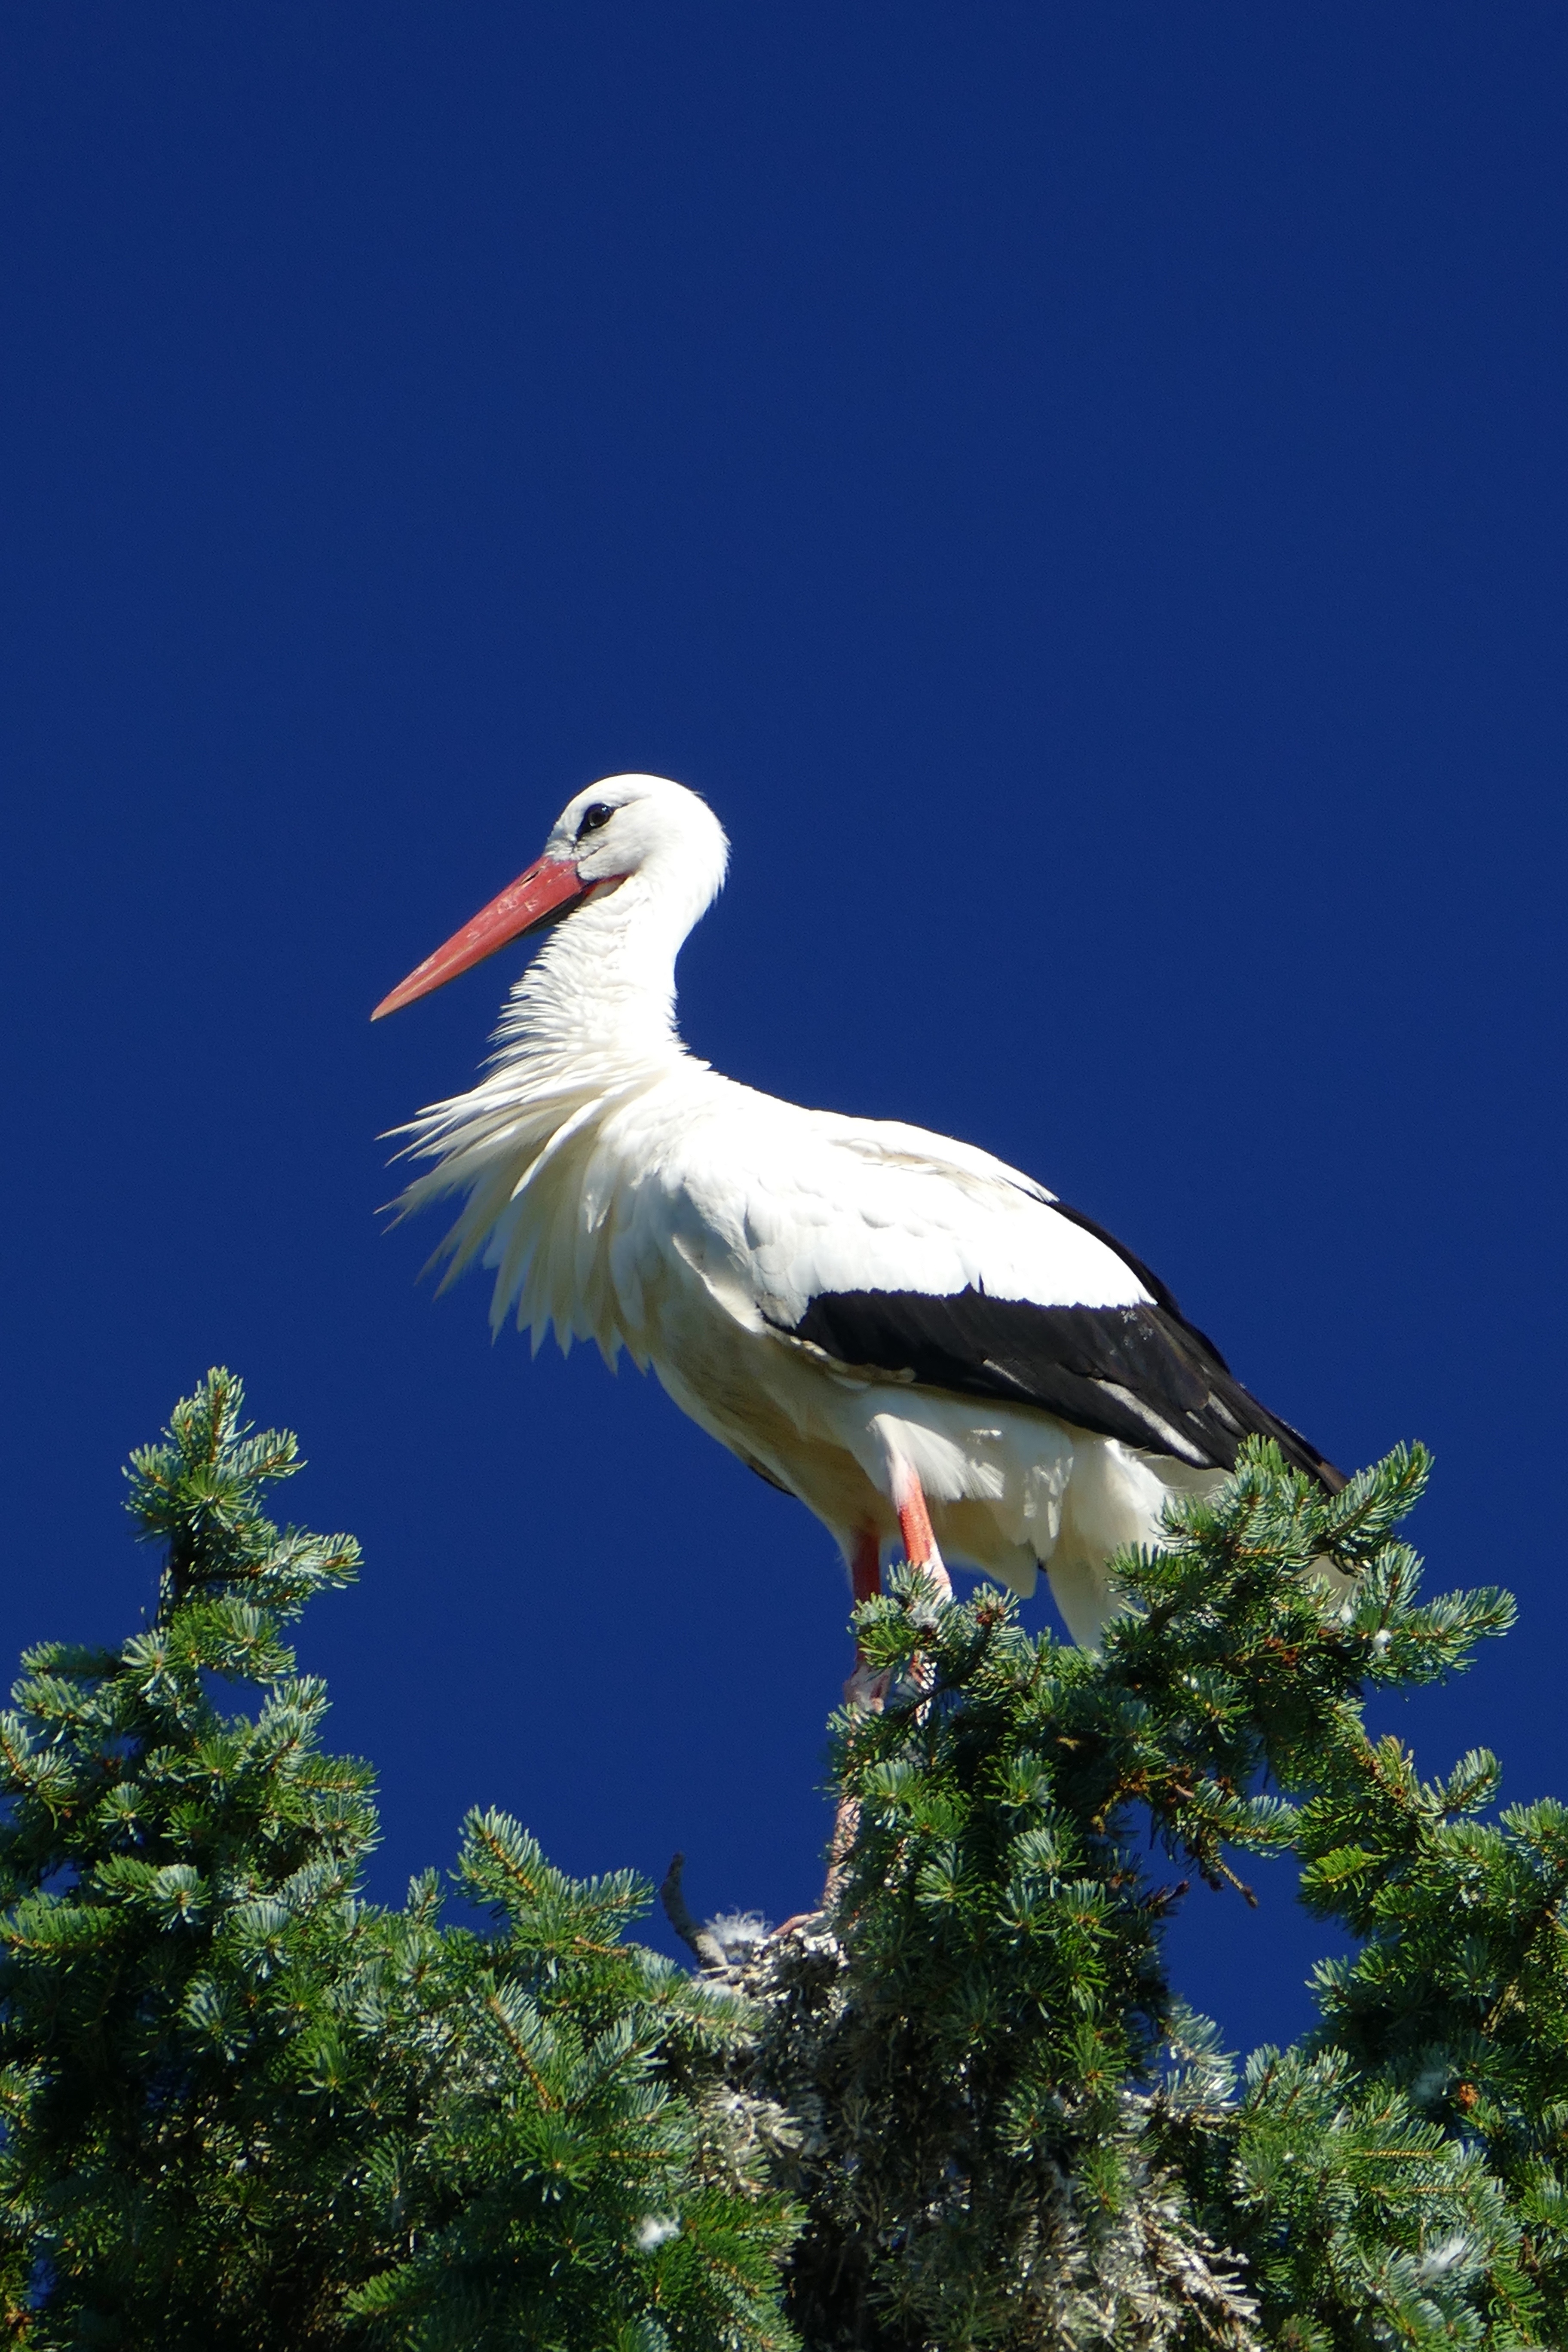
bird, wing, seabird, beak, macro, park, fauna, stork, treetop, vertebrate, nest, walsrode, white stork, bird park, bird park walsrode, ciconiiformes